Italian Americans

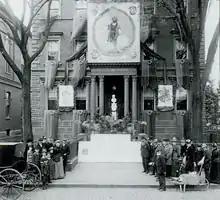
Columbus Day in Salem, Massachusetts in 1892

Italian Americans have been responsible for major breakthroughs in virtually all fields of science, including engineering, medicine, and physics. Physicist and Nobel Prize laureate Enrico Fermi was the creator of the world's first nuclear reactor, the Chicago Pile-1, and among the leading scientists involved in the Manhattan Project during World War II. One of Fermi's main collaborators, Franco Rasetti, was awarded the Charles Doolittle Walcott Medal by the National Academy of Sciences for his contributions to Cambrian paleontology. Federico Faggin developed the first microchip and microprocessor.